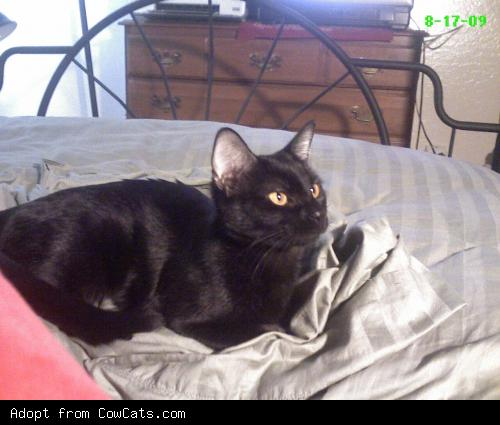
Breed: bombay